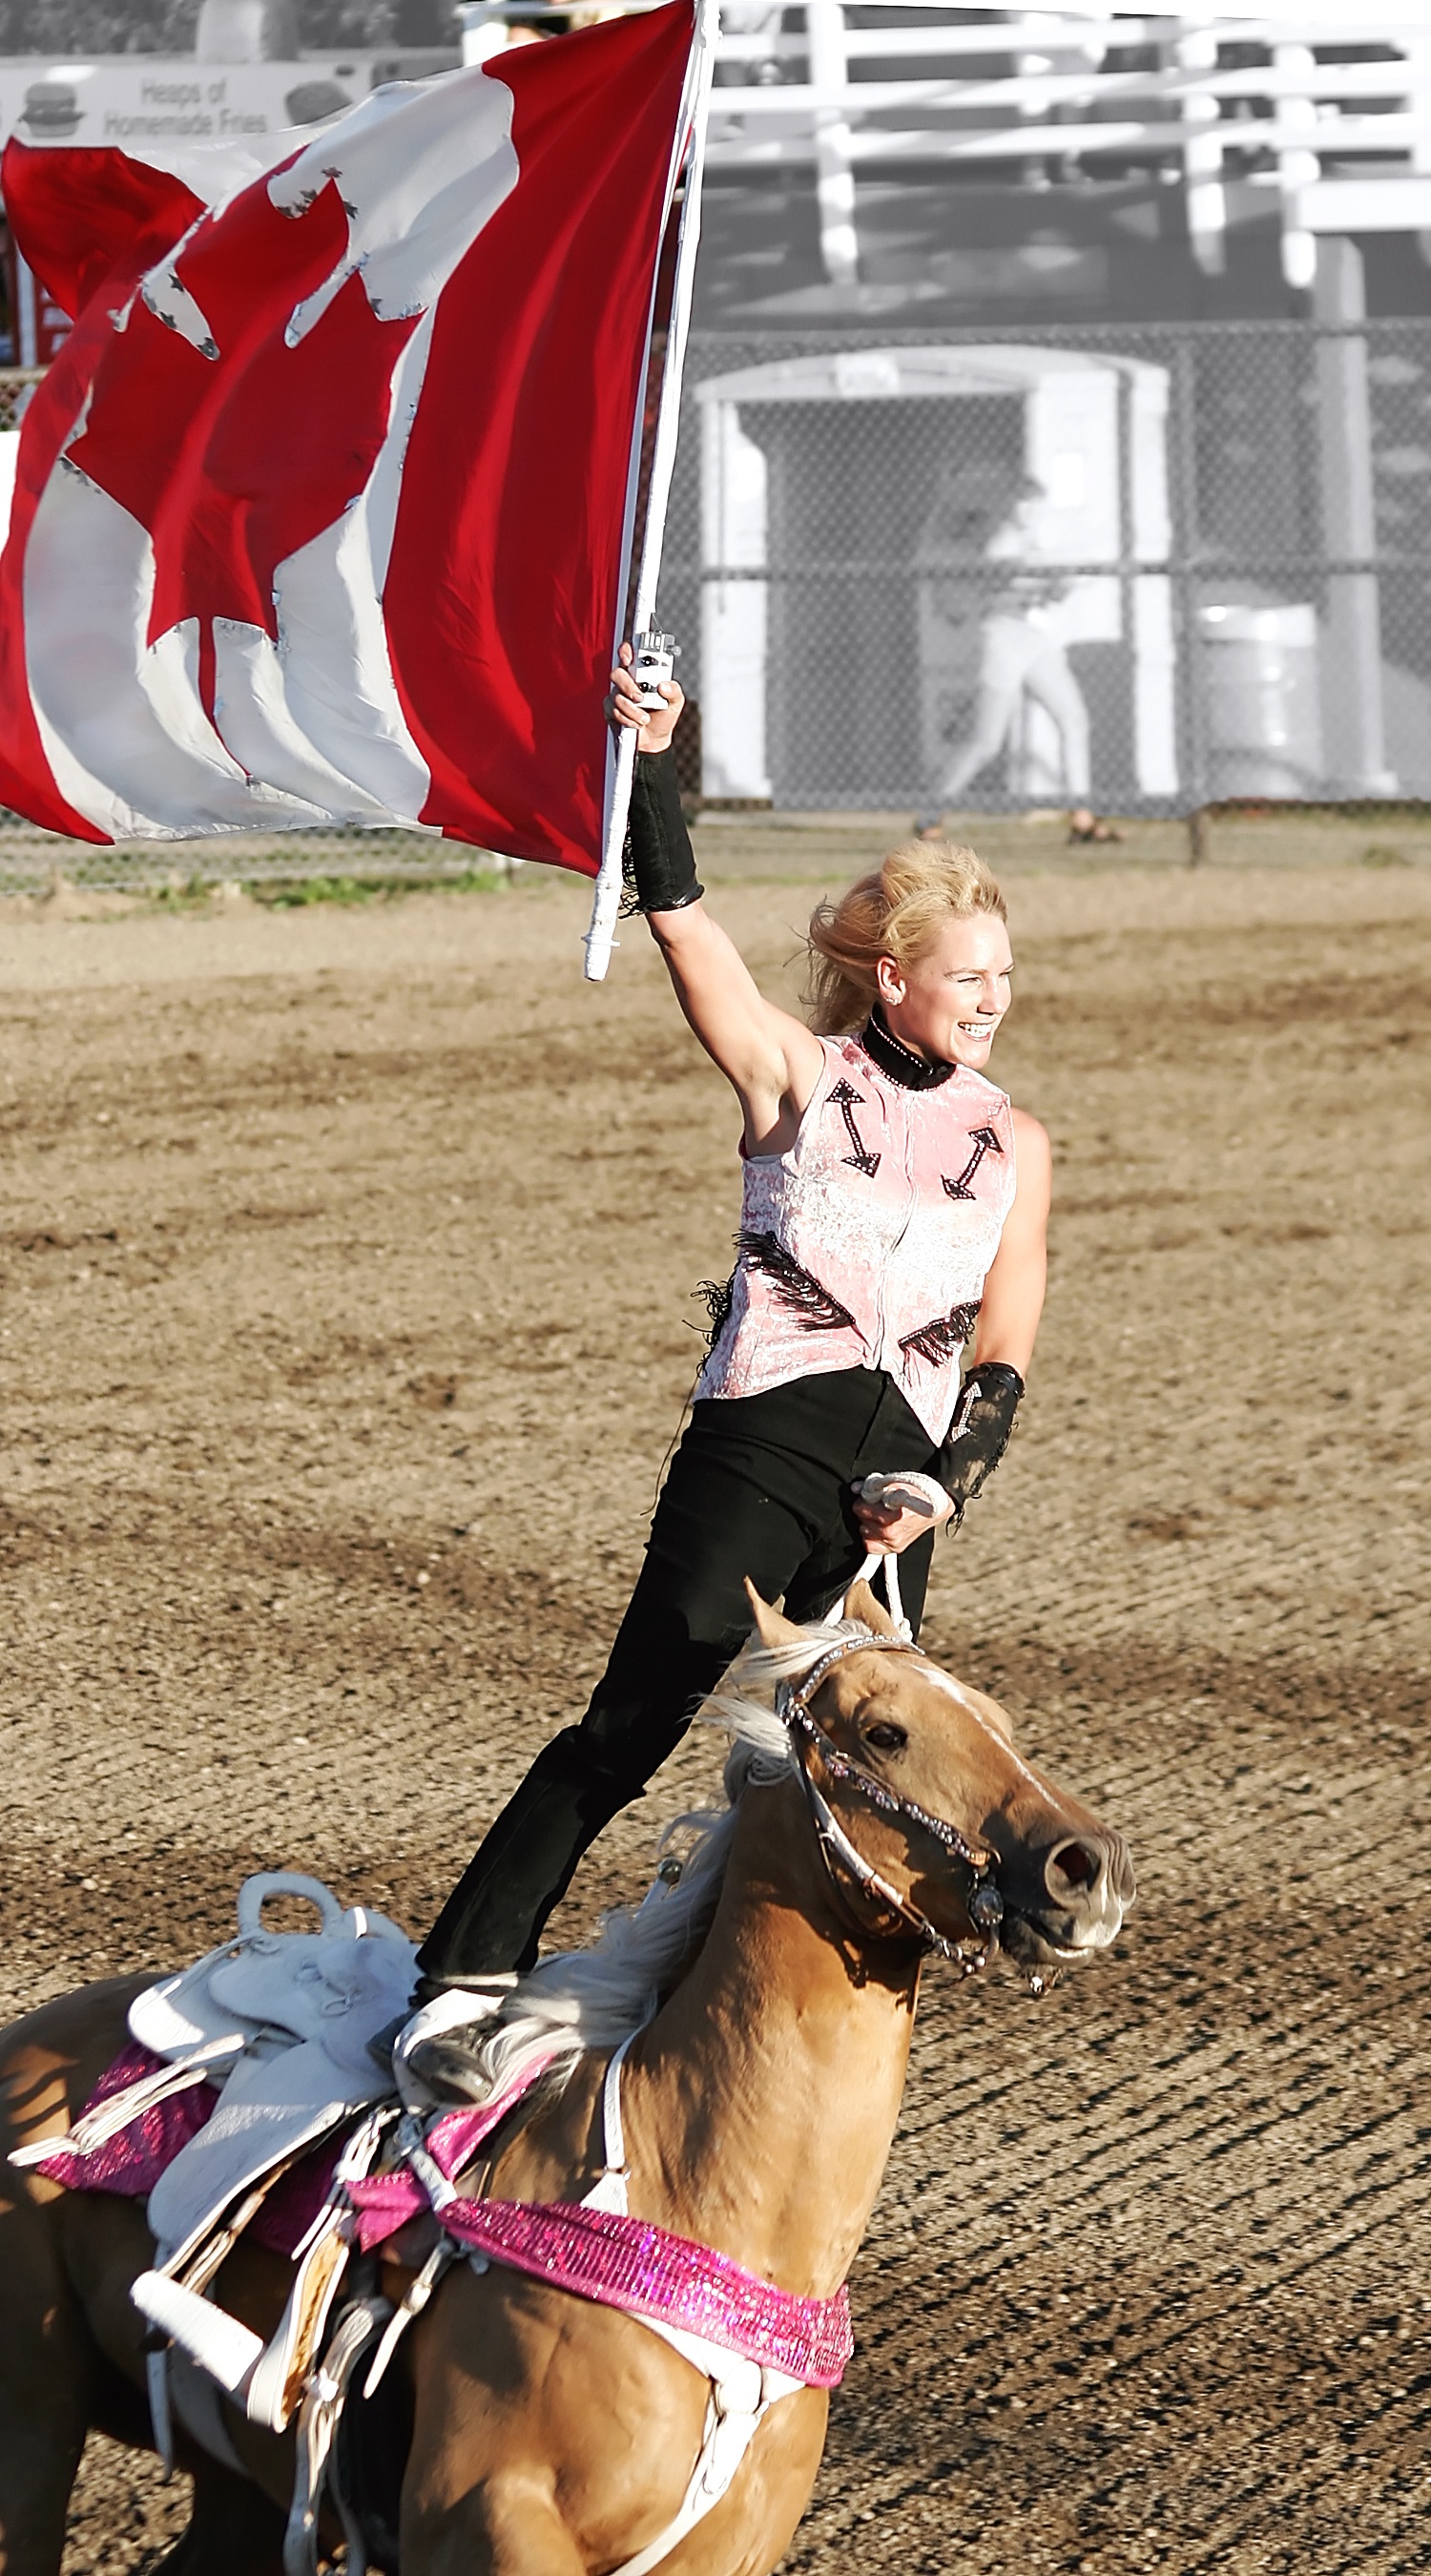
woman, sport, female, rider, color, horseback, horse, equine, outdoors, riding, race, competition, sports, canada, saddle, exhibition, leadership, active, rodeo, corral, canadian flag, traditional sport, animal sports, equestrian sport